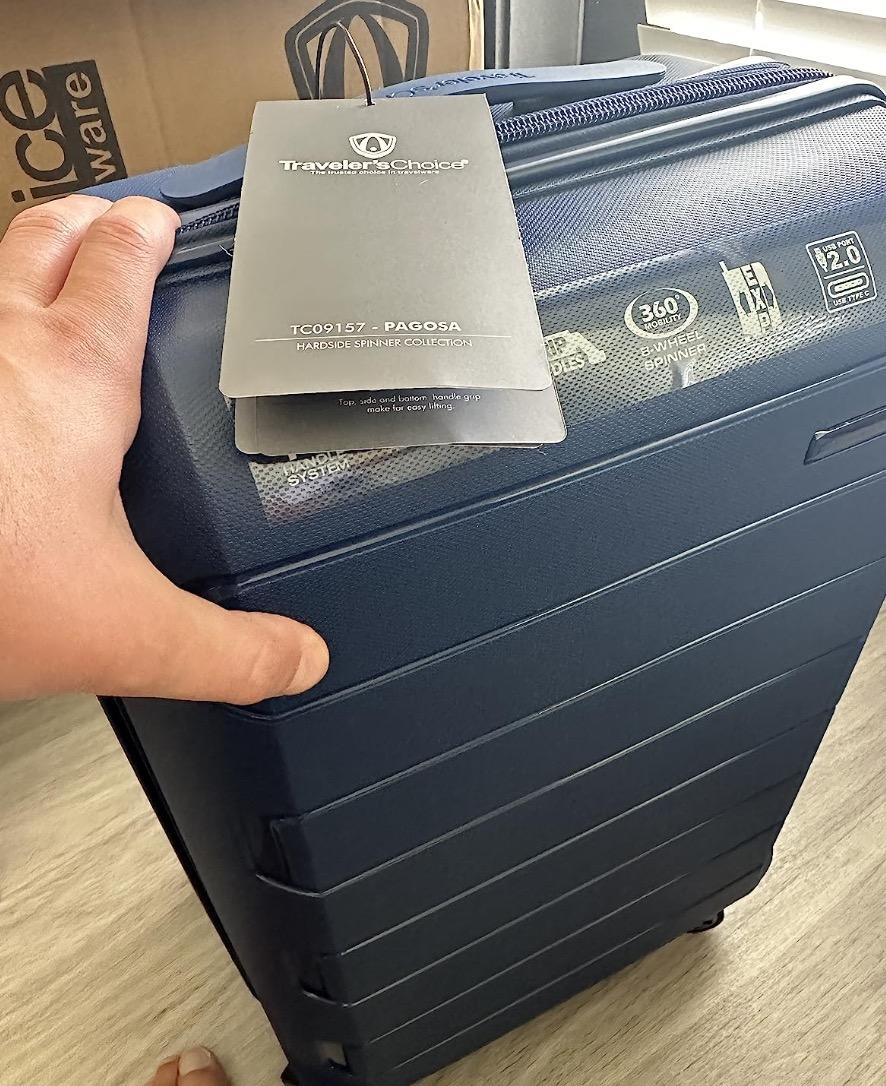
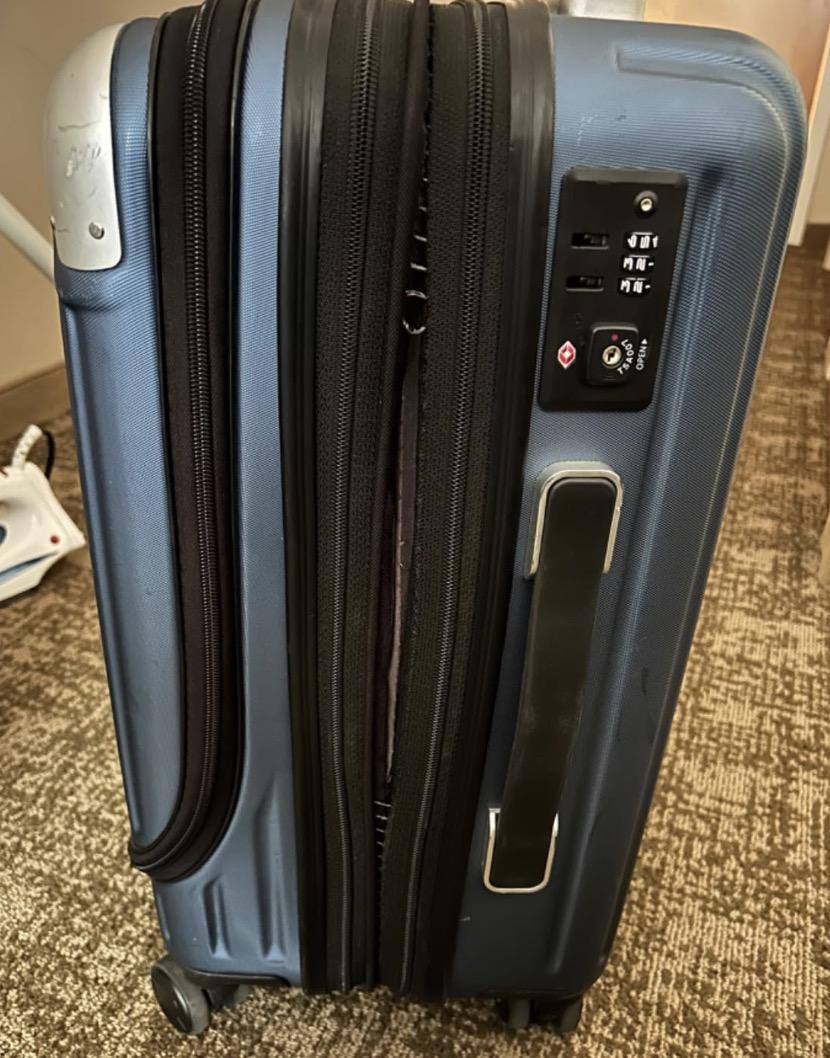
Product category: items_tea
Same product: no